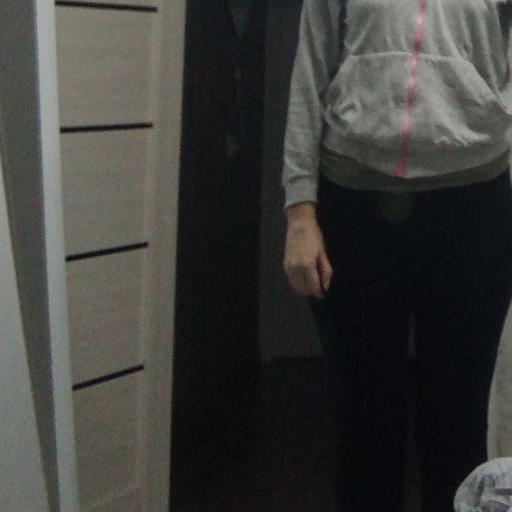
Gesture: no_gesture